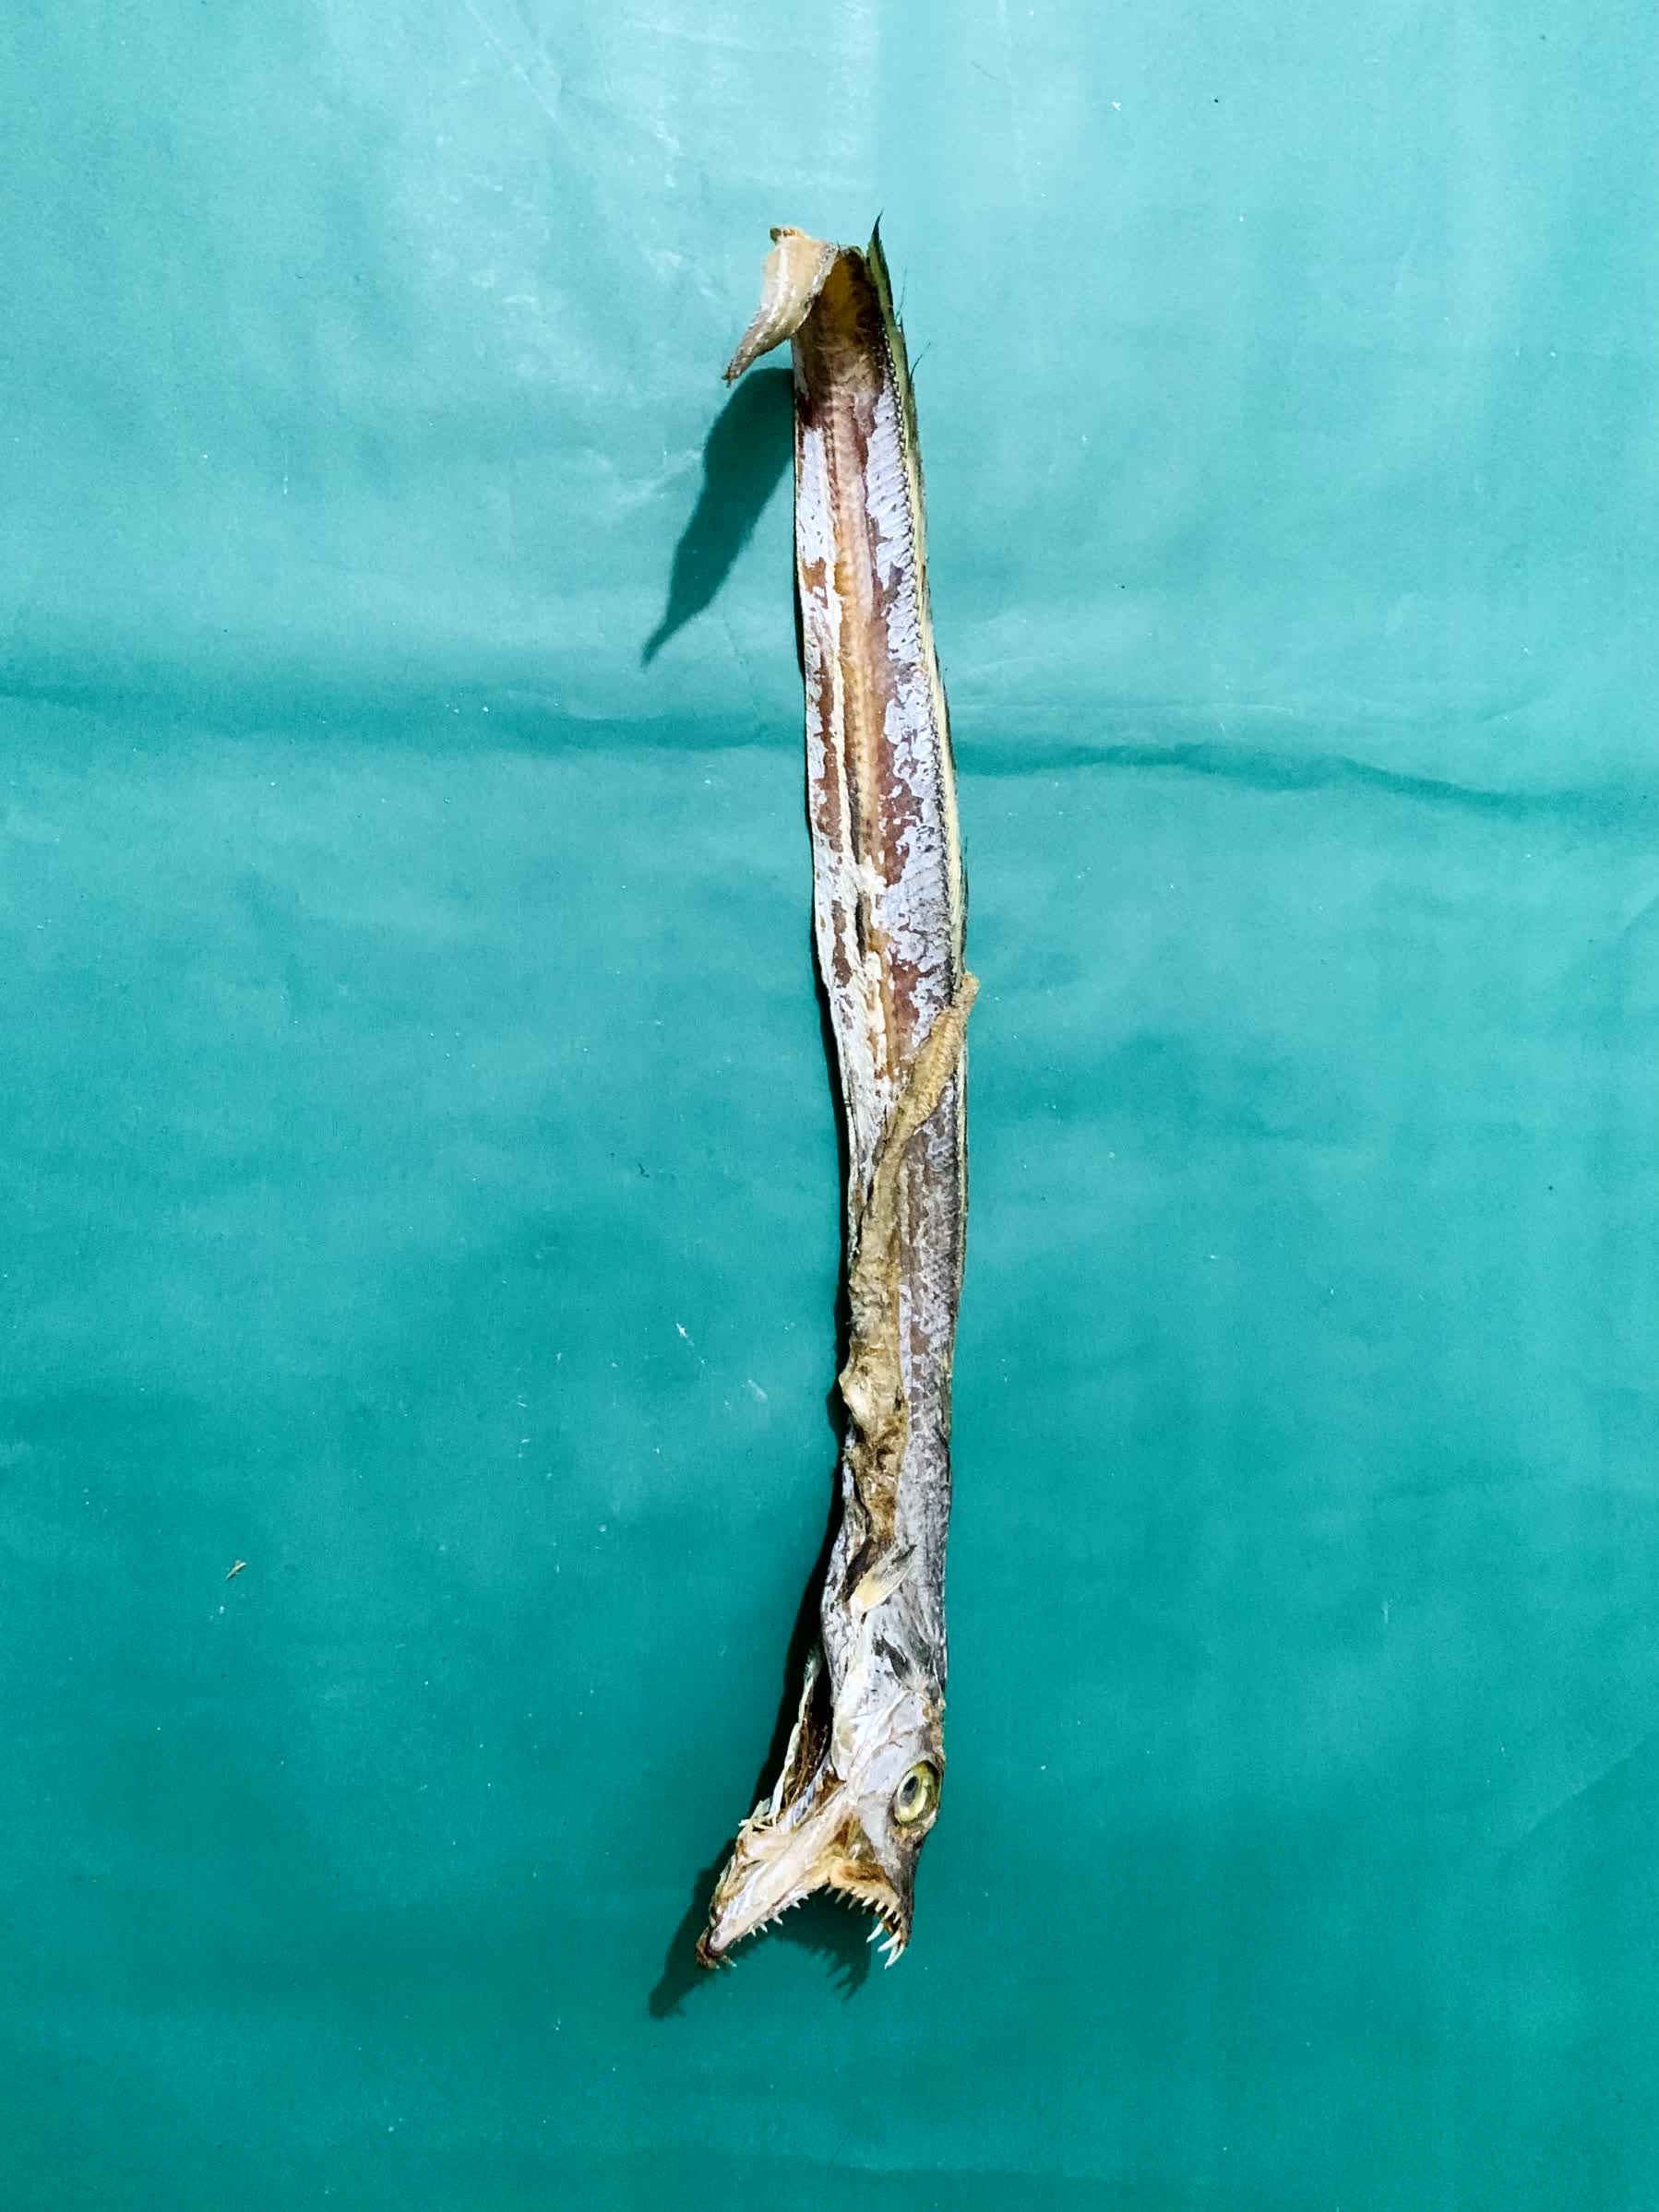
Species: Churi